Chipolata

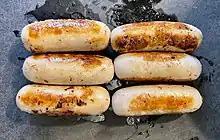
In Switzerland, cipollate are small sausages containing veal, milk and pork.

Davidson writes that "chipolatas are popular in France, where they are finger width, relatively long, and usually pan fried". In both American and English usage, chipolatas are small sausages, including the very small cocktail sausages and other miniature versions of ordinary sausages. They are typically made from minced pork seasoned with salt and , a mixture that may contain ground bay leaf, basil, cinnamon, clove, mace, marjoram or oregano, nutmeg, paprika, sage, thyme and white pepper. Chicken chipolatas are also on sale in France and Britain.